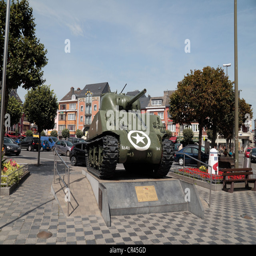
a tank on display in the main town square